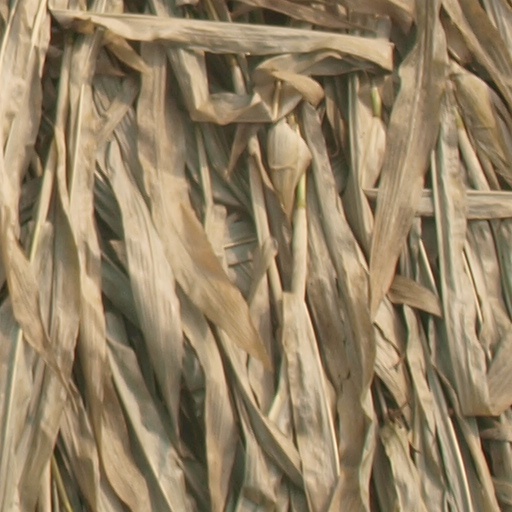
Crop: maize; corn